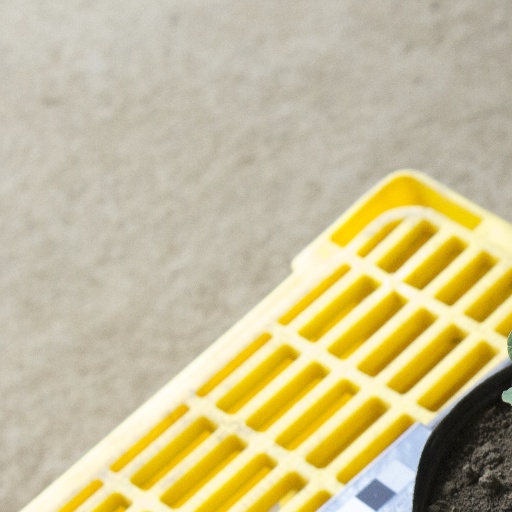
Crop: soybean